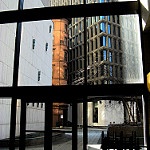
Scene: Outdoor